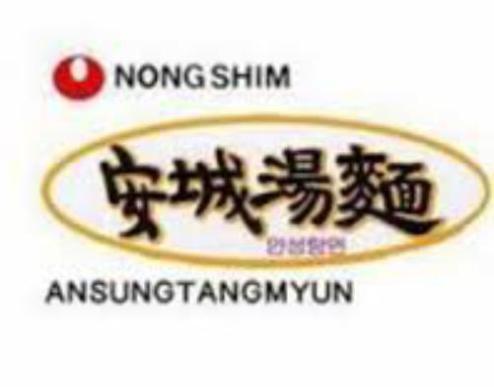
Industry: Food